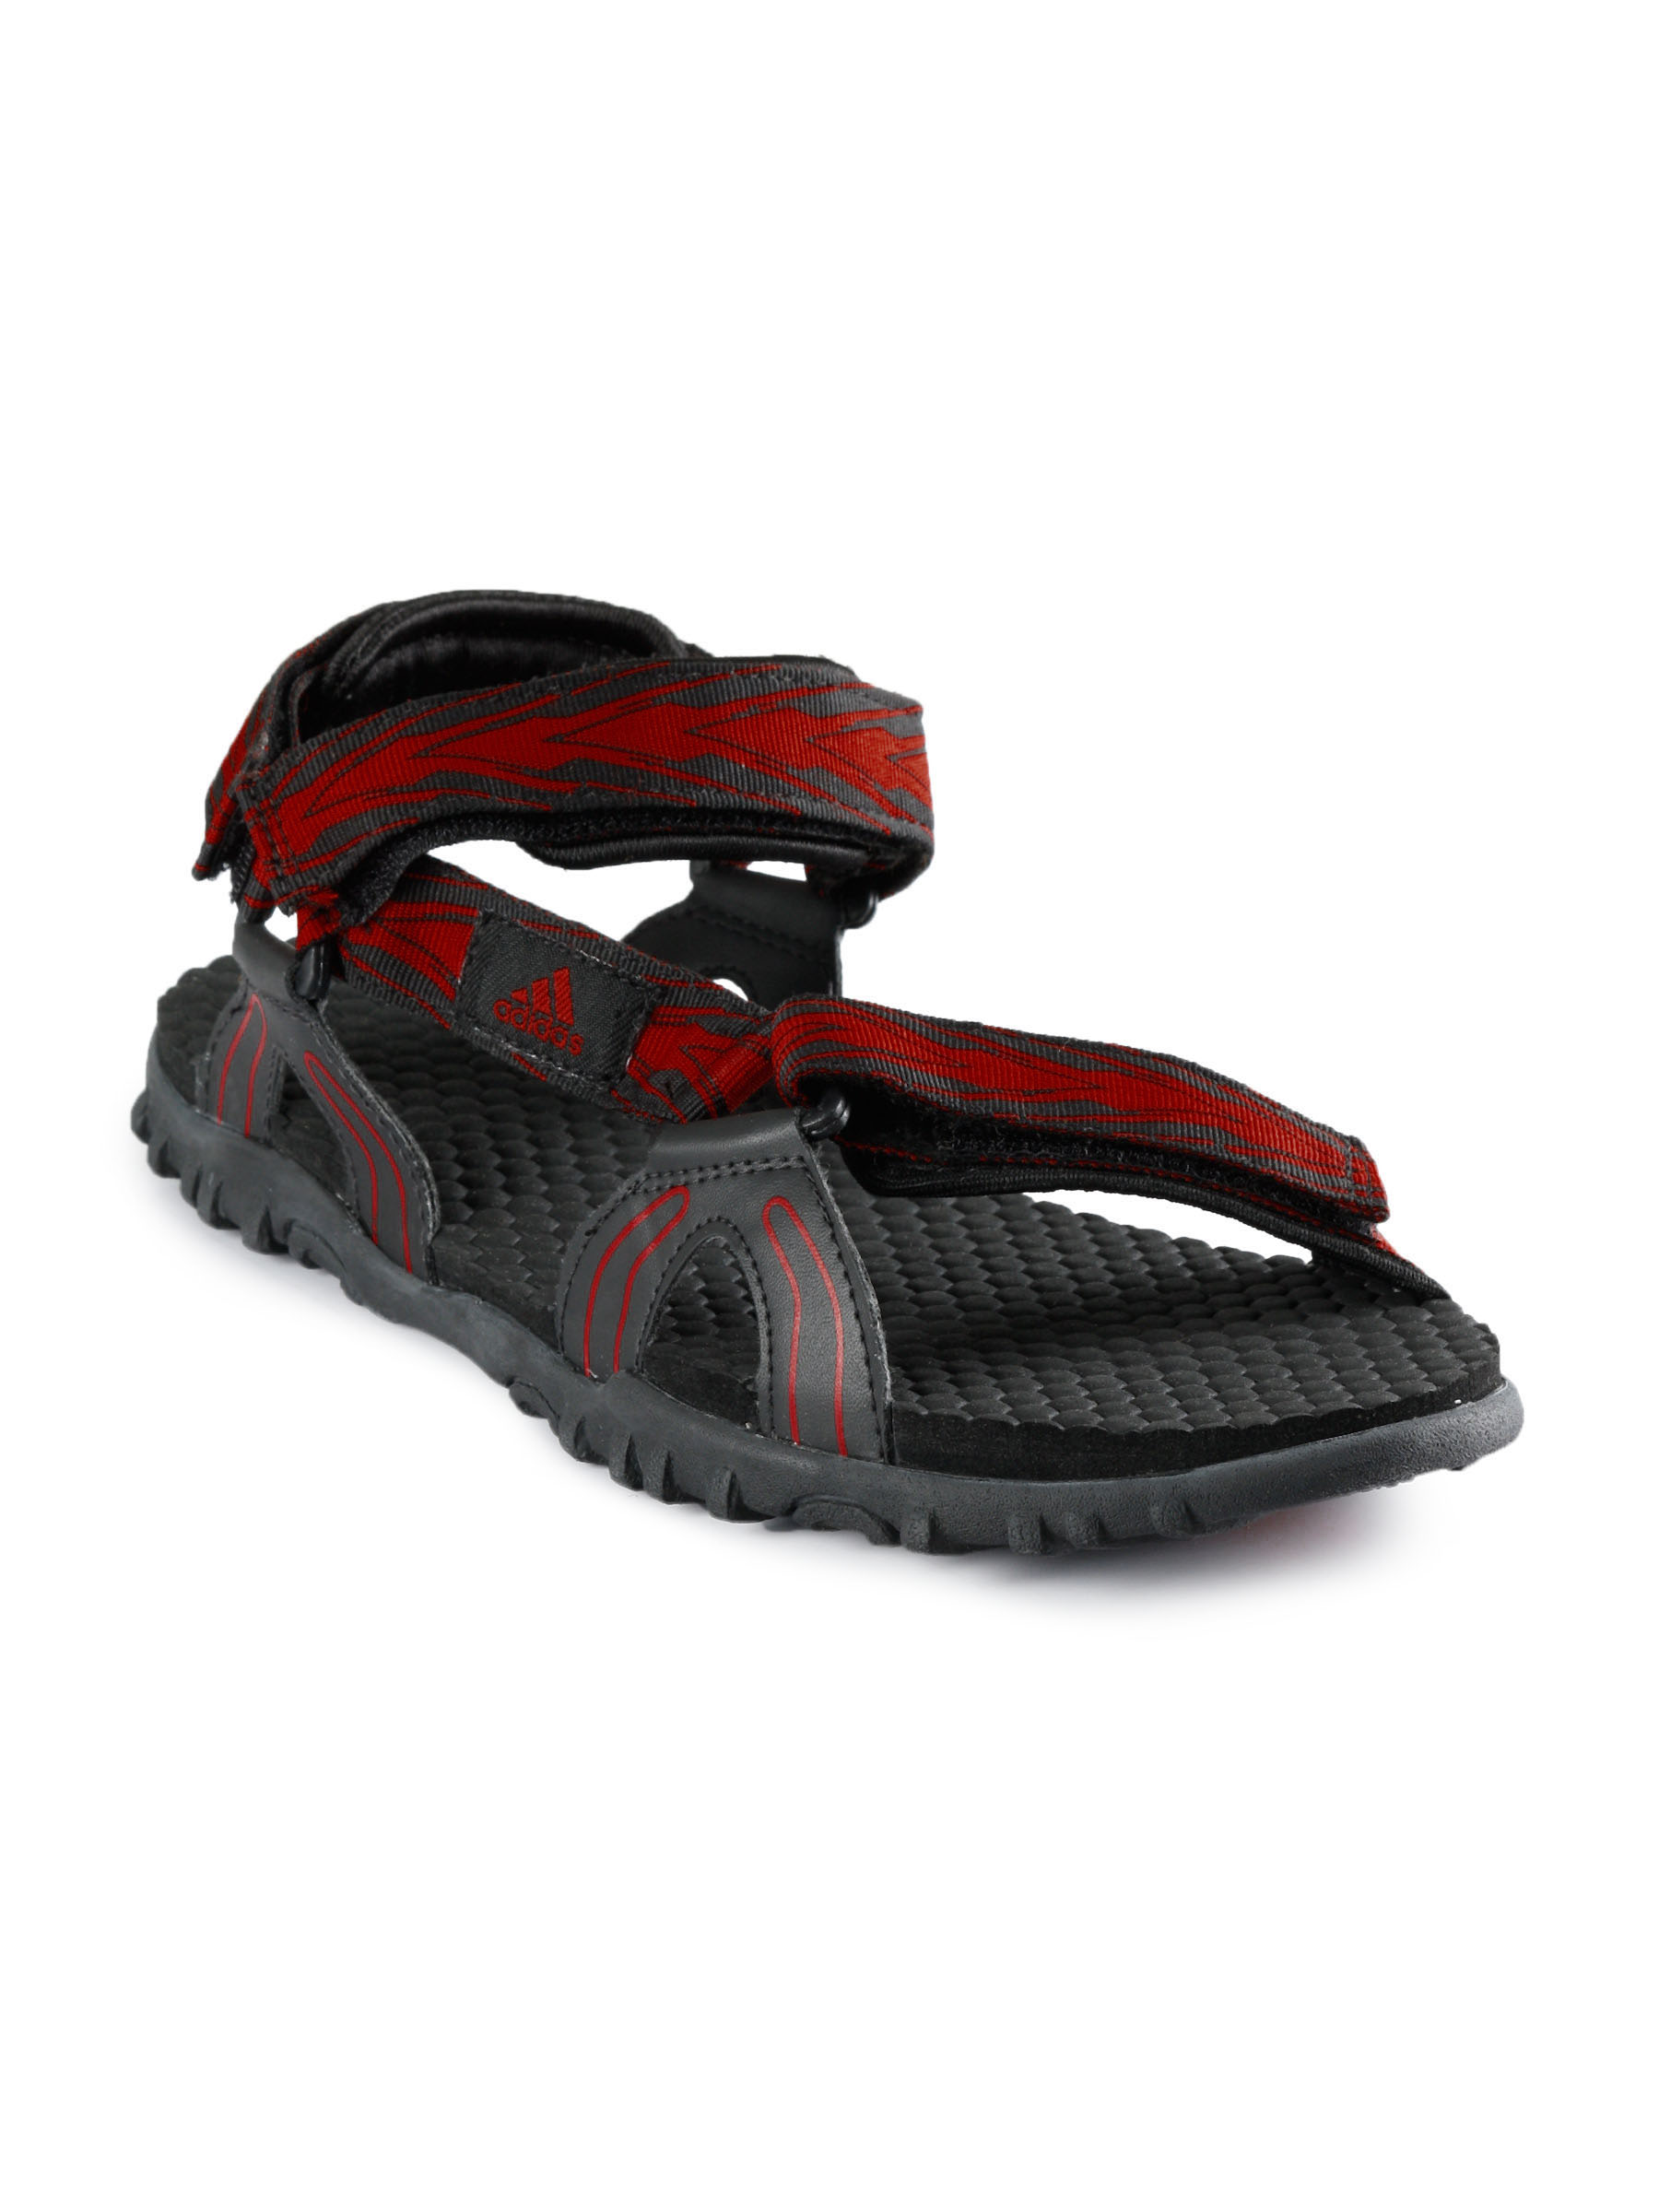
ADIDAS Men Feather Black Sandals
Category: Footwear / Sandal / Sandals
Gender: Men
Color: Black
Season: Spring 2012
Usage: Casual